Kottayam district

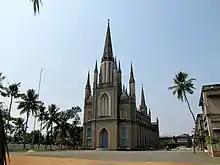
Vimalagiri Cathedral Kottayam

St. Joseph's Monastery Shrine, Mannanam (Syro-Malabar Catholic) – It was built by Kuriakose Elias Chavara. His remains are preserved here.